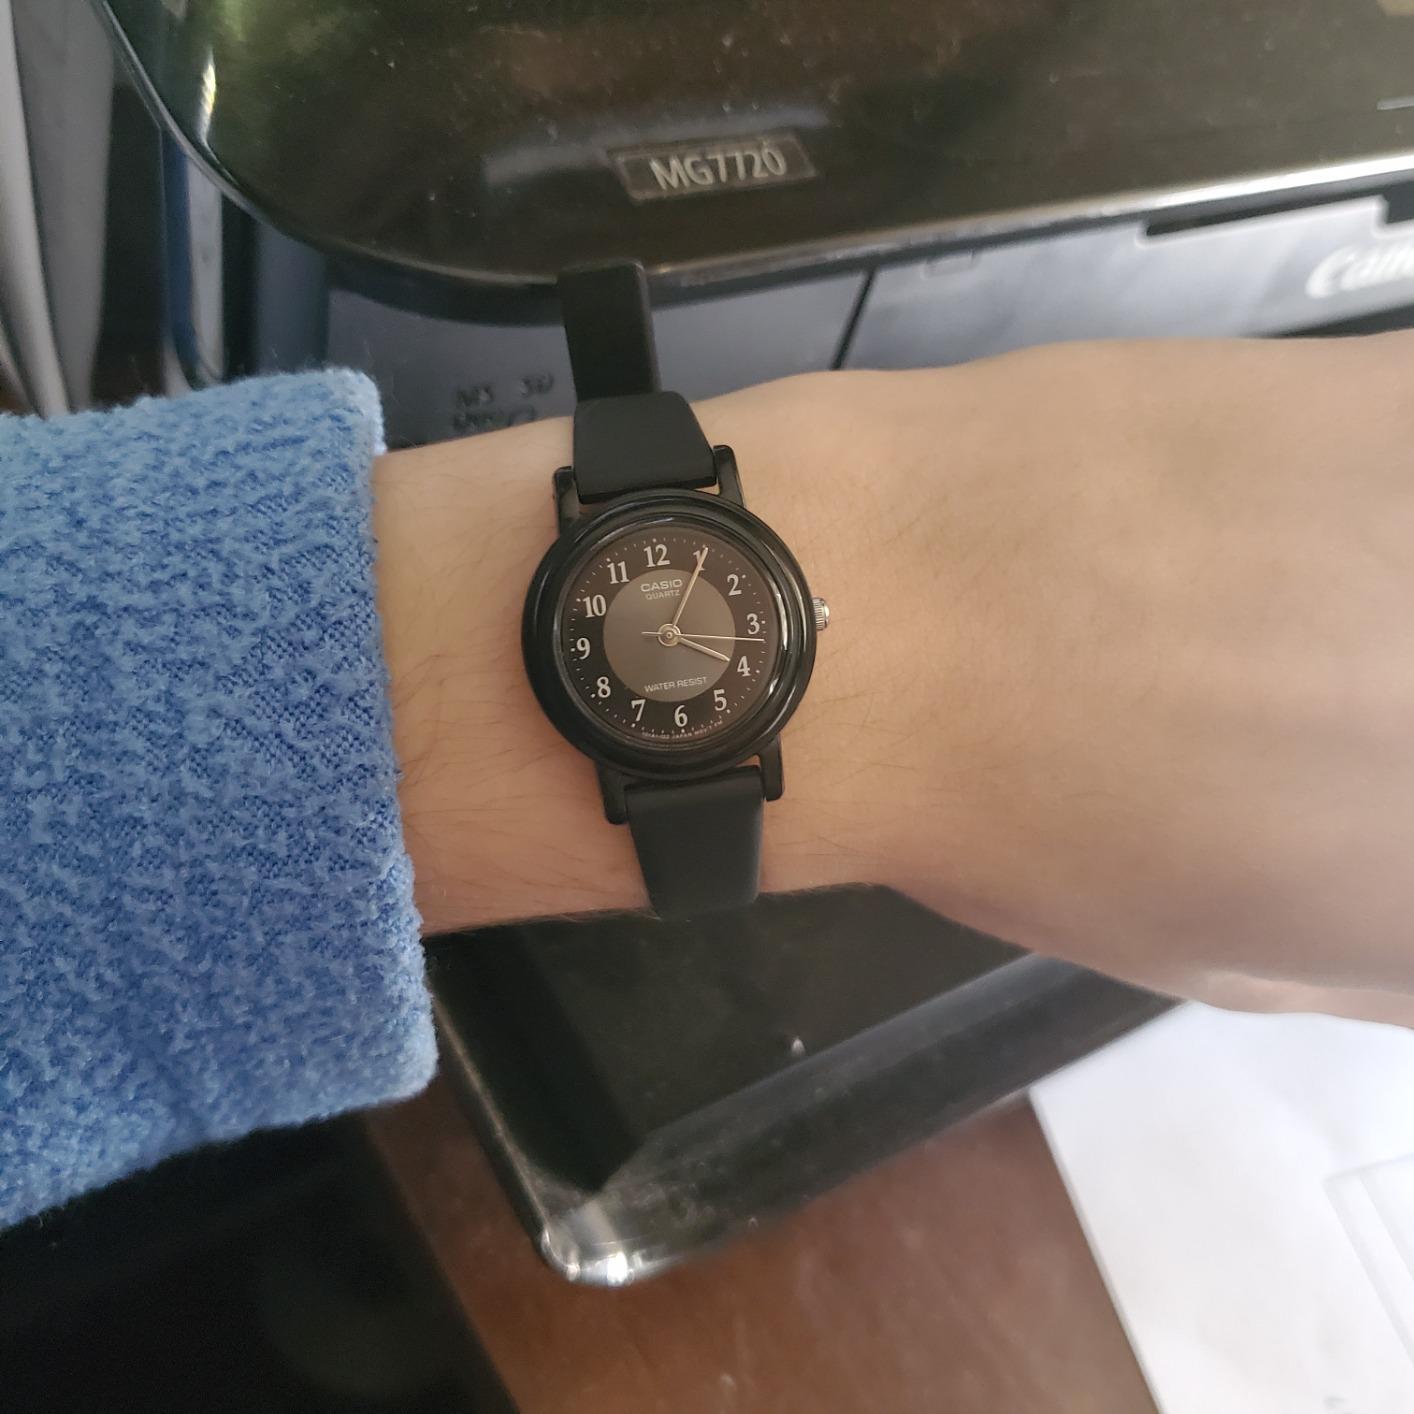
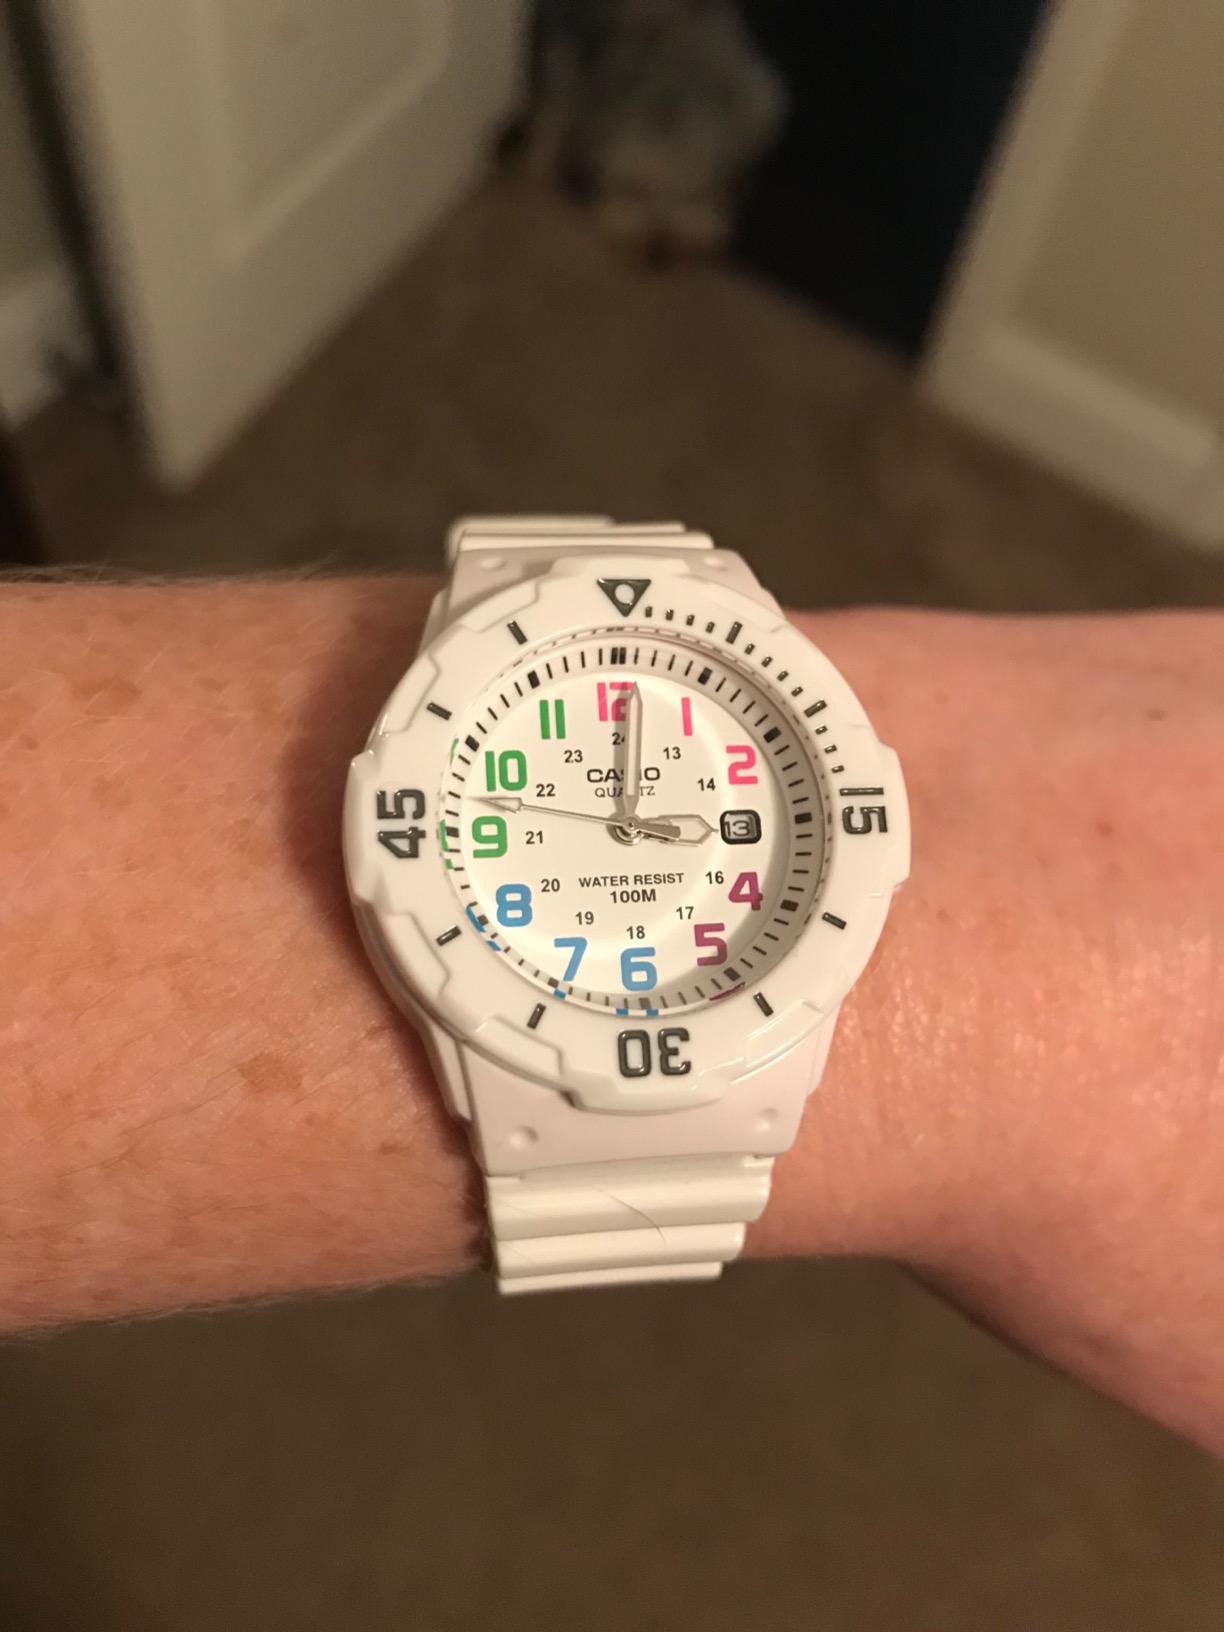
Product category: accessories_watch
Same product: no